Shigeru Mizuki

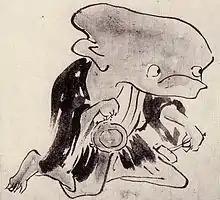
"Kamakura Wakamiya Hachiman Teru no Kibana" from Yosaebu Village "Kabmura Yokai Emaki"

One example is Bakeichōnosei (ばけいちょうのせい, "monster ginkgo spirit") or "Bakeichōnorei"(ばけいちょうのれい) is a Japanese monster written by the yokai manga artist Shigeru Mizuki. It is said that the limbs and face are yellow, wearing a kimono dyed with inkstick and striking a gong. Ginkgo biloba have long been ominous, and planting them at home is said to cause ominous things. Mizuki draws this monster picture based on "Kamakura Wakamiya Hachiman Teru (Ginkgo) Teru no Kibana" in Yosa Buson "Kabmura Yokai Emaki". According to yokai researcher Goichi Yumoto, the Kabumura sculpture is said to be an icon of an old tree spirit.